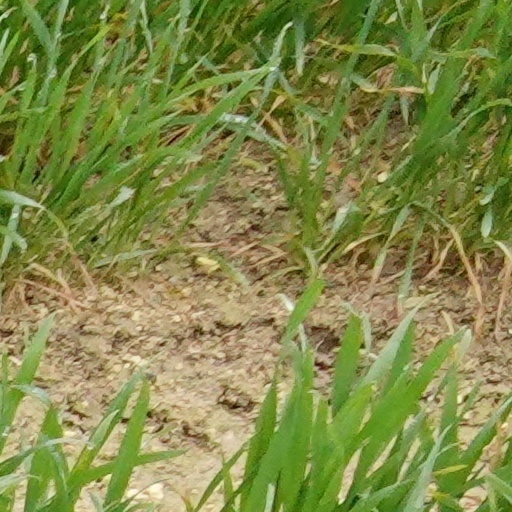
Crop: wheat